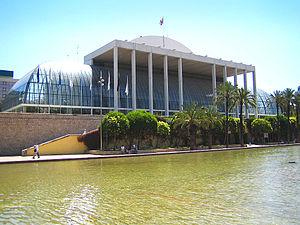
L'Orchestre de Valence est un orchestre symphonique ayant son siège à Valence, en Espagne. Fondé en 1943 comme l'Orchestre Municipal de Valence, et membre de l'Association espagnole des orchestres symphoniques, il ne doit pas être confondu avec l'Orquestra de la Comunitat Valenciana, fondé en 2006. L'Orchestre de Valence, qui a effectué sa première tournée à l'étranger en 1950 sous la direction de José Iturbi, a fait des tournées internationales très régulièrement durant les 20 dernières années. Il se produit principalement au Palau de la Música de la ville, qui ne doit pas être confondu avec le Palais des Arts Reina Sofía tout proche.
Le Palais de la musique est un bâtiment de Valence située dans le lit de l'ancienne rivière Turia. Le Palau contient plusieurs salles pour des auditions, des conférences, des expositions, des spectacles et des projections de films et d'autres activités.